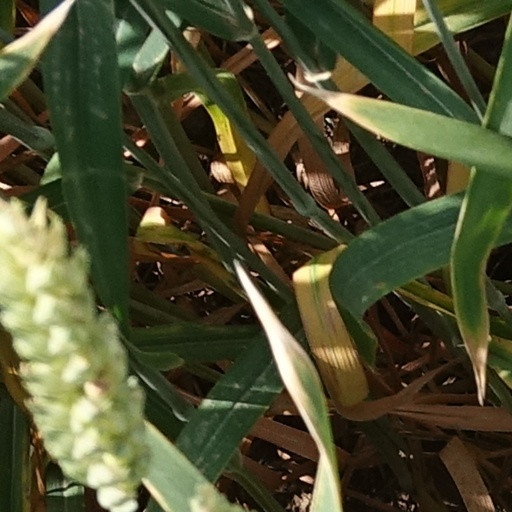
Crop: wheat